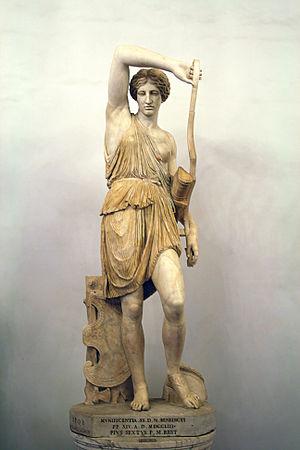
Statue de l'Amazone blessée du type du Capitole-Mattei. Marbre
Le Relief des Amazones est un fragment sculpté conservée au musée Saint-Raymond, trouvé dans la Garonne à Toulouse et datant probablement du Haut-Empire.